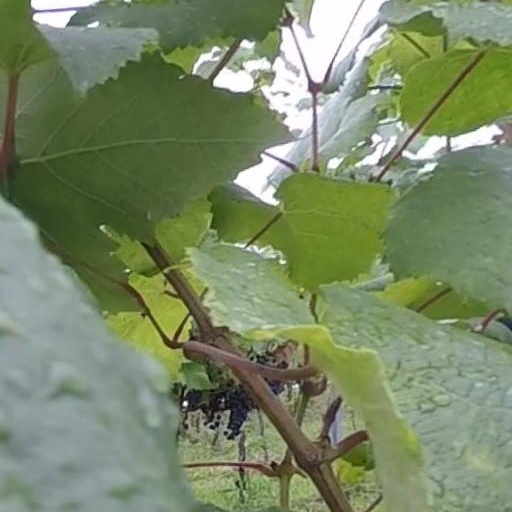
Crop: grape